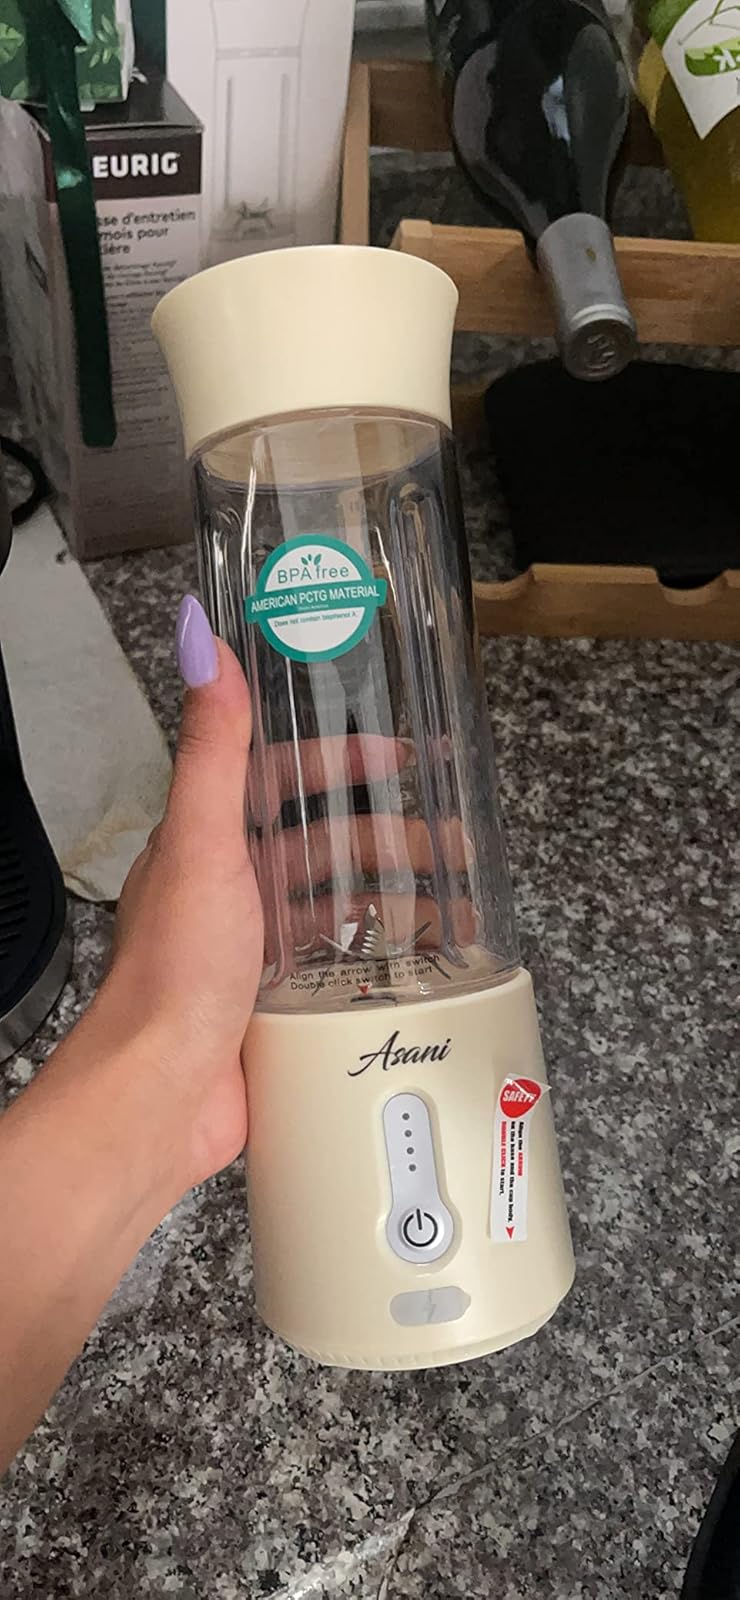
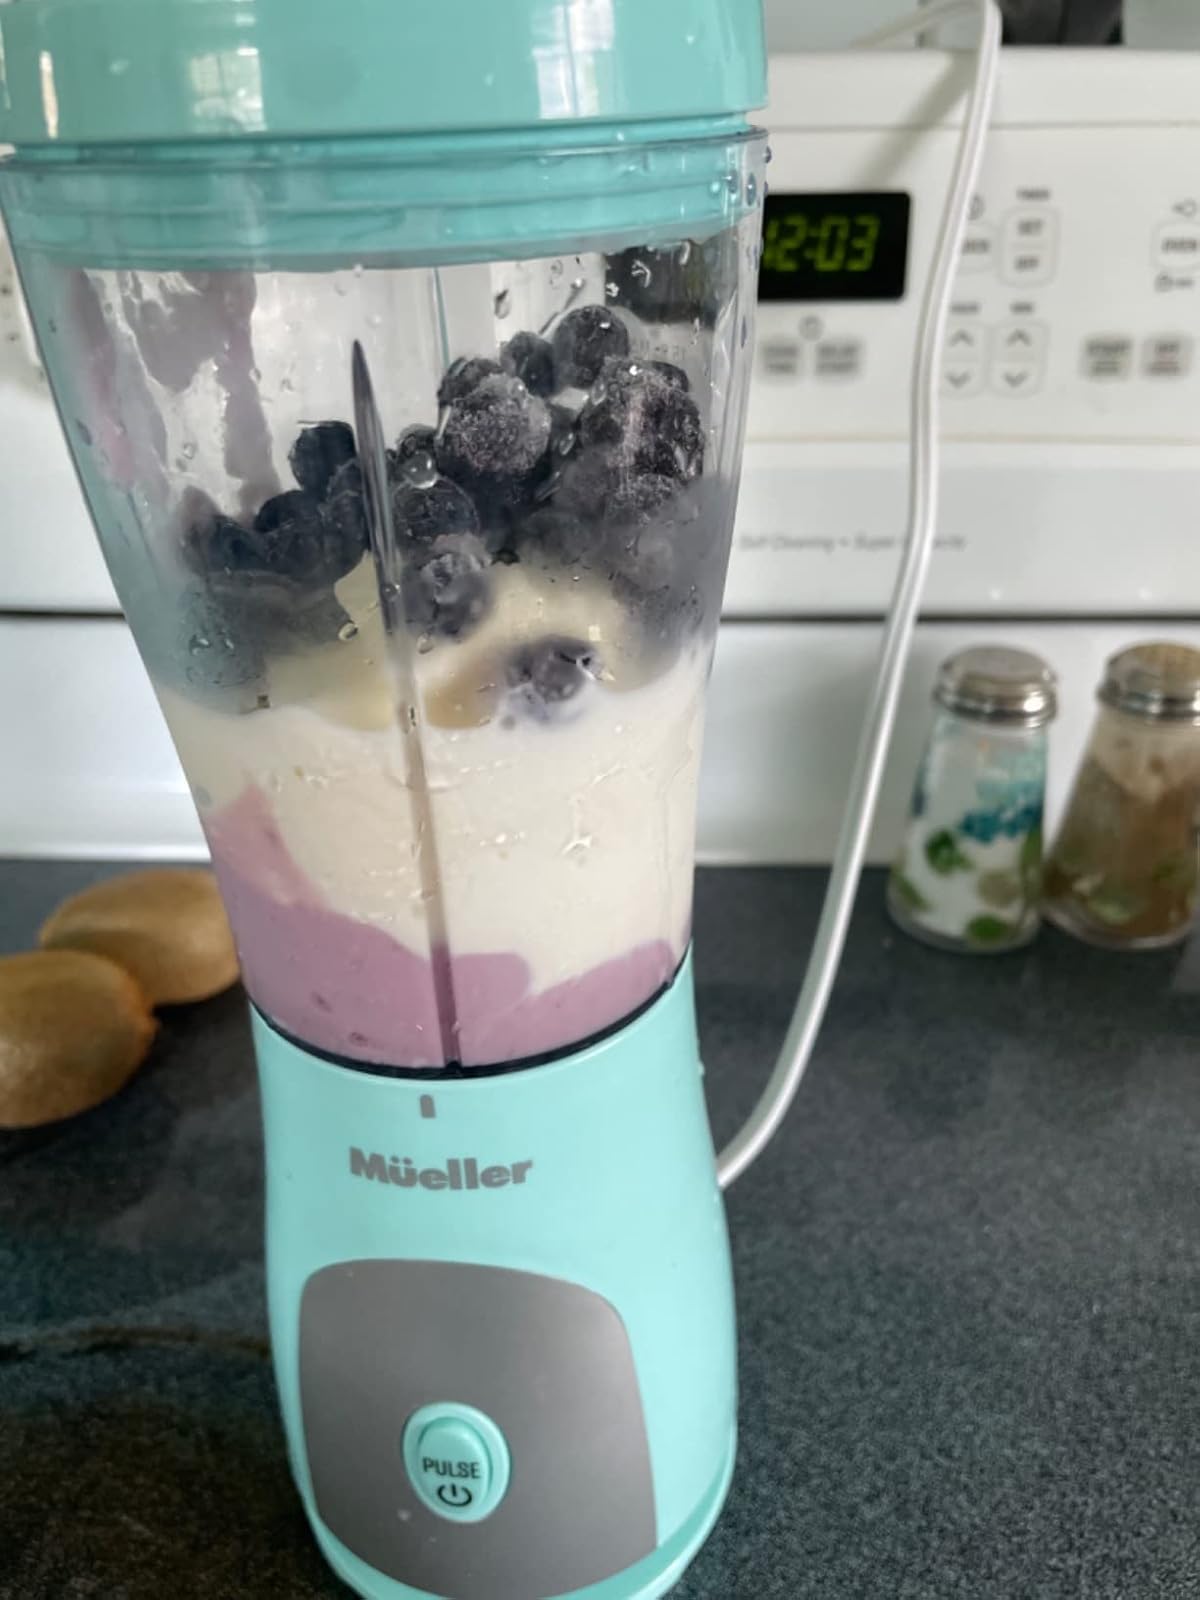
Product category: items_blender
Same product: no